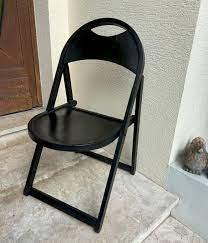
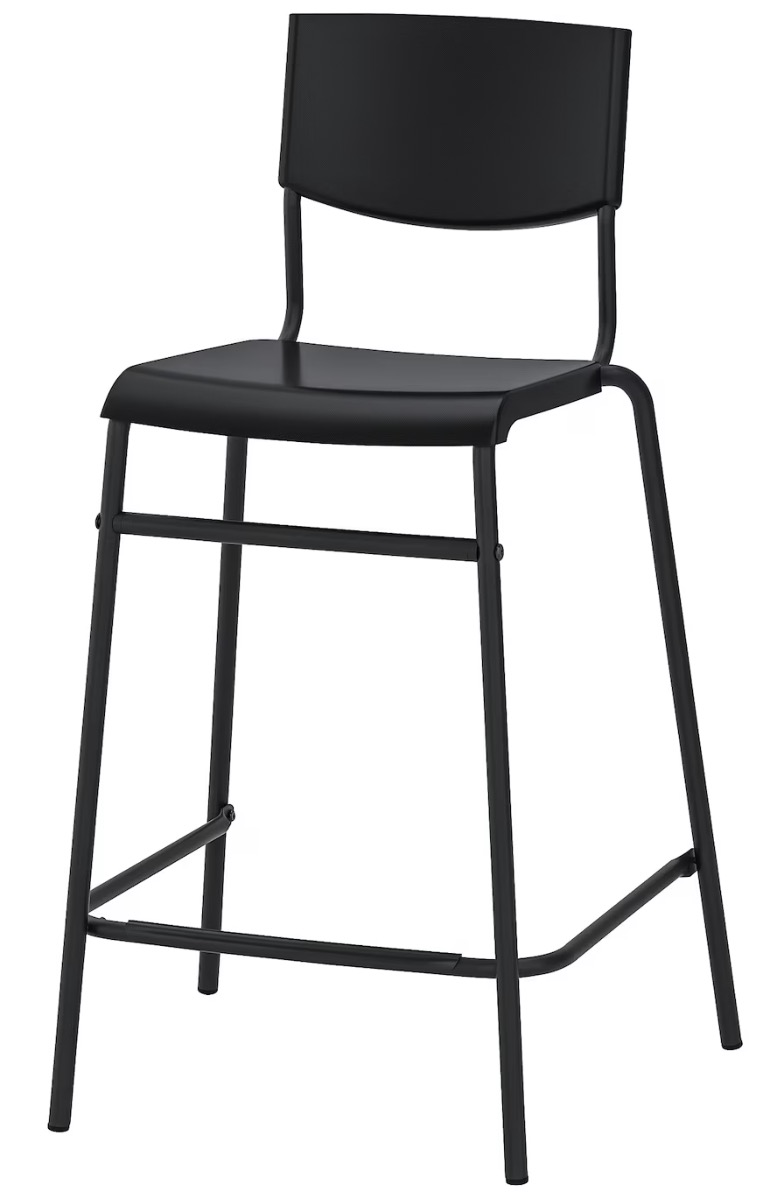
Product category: stool
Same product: no